1896 United States presidential election

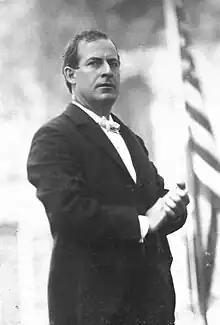
Bryan's imposing voice and height made a deep impression on many who thronged to hear him.

Despite their advanced ages, Palmer and Buckner embarked on a busy speaking tour, including visits to most major cities in the East. This won them considerable respect from the party faithful, although some found it hard to take the geriatric campaigning seriously. "You would laugh yourself sick could you see old Palmer," wrote lawyer Kenesaw Mountain Landis. "He has actually gotten it into his head he is running for office." The Palmer ticket was considered to be a vehicle to elect McKinley for some Gold Democrats, such as William Collins Whitney and Abram Hewitt, the treasurer of the National Democratic Party, and they received quiet financial support from Mark Hanna. Palmer himself said at a campaign stop that if "this vast crowd casts its vote for William McKinley next Tuesday, I shall charge them with no sin." There was even some cooperation with the Republican Party, especially in finances. The Republicans hoped that Palmer could draw enough Democratic votes from Bryan to tip marginal Midwestern and border states into McKinley's column. In a private letter, Hewitt underscored the "entire harmony of action" between both parties in standing against Bryan.